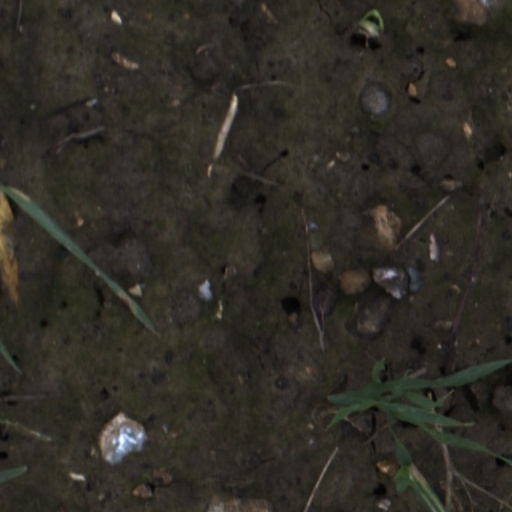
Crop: wheat